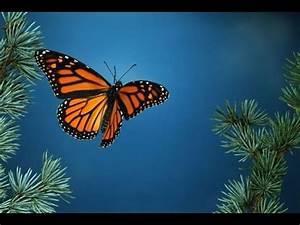
butterfly